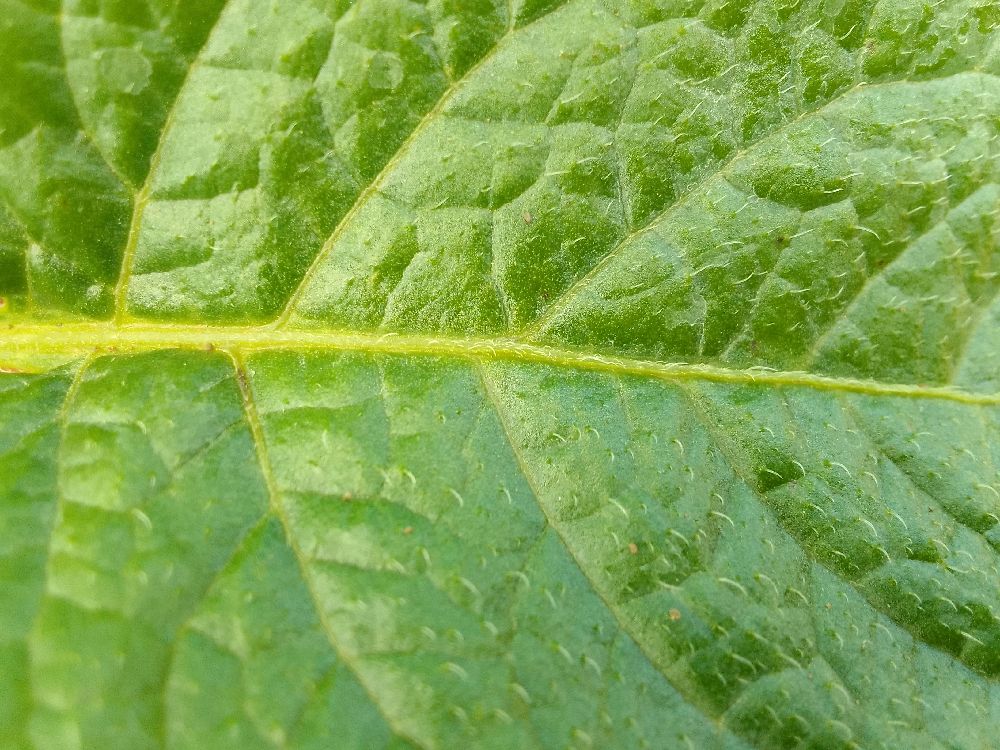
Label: Healthy